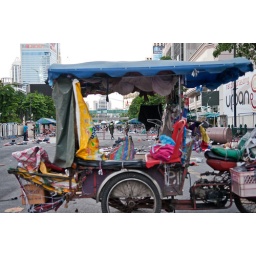
Destruction and chaos is visible everywhere in our neighborhood after the violent end of the red shirt protests